Crawford Falconer

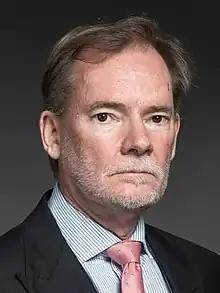
Official portrait, 2017

Sir Crawford Dunlop Falconer (born 1954) is the United Kingdom's Chief Trade Negotiation Adviser and is based in the Department for Business and Trade (DBT), which employs about 200 trade negotiators. He was recruited to the Civil Service in 2017 during the run-up to Brexit. He also led trade negotiation and served as the Second Permanent Secretary for DBT from 2023 to 2024.